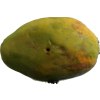
Label: papaya